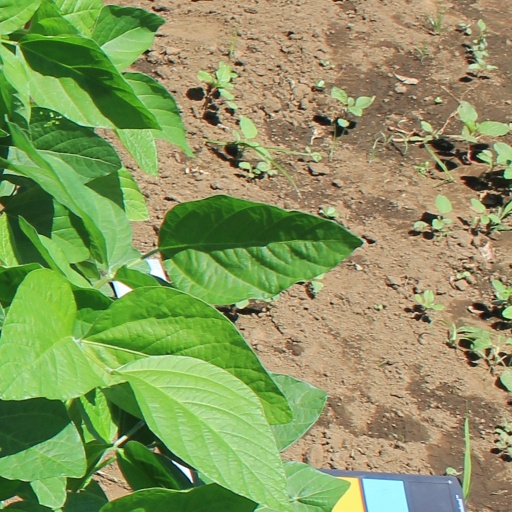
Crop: soybean